Arkansas Highway 10

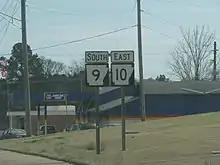
Highways 9 and 10 are concurrent through Perryville

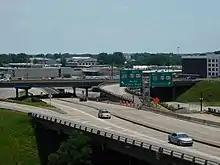
Former eastern terminus of Highway 10 at an interchange with I-30 in Downtown Little Rock

Arkansas Highway 10 (AR 10) is an east–west state highway in western Arkansas. The route runs from the Oklahoma state line east to Interstate 30 (I-30) in Little Rock, the state's capitol. The highway serves both the Fort Smith metropolitan area and the Little Rock – North Little Rock – Conway metropolitan area.